Espaon

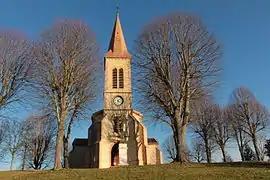
The church in Espaon

Espaon is a commune in the Gers department in southwestern France.